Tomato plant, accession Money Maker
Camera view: bottom (45 deg); turntable rotation: 210 degrees
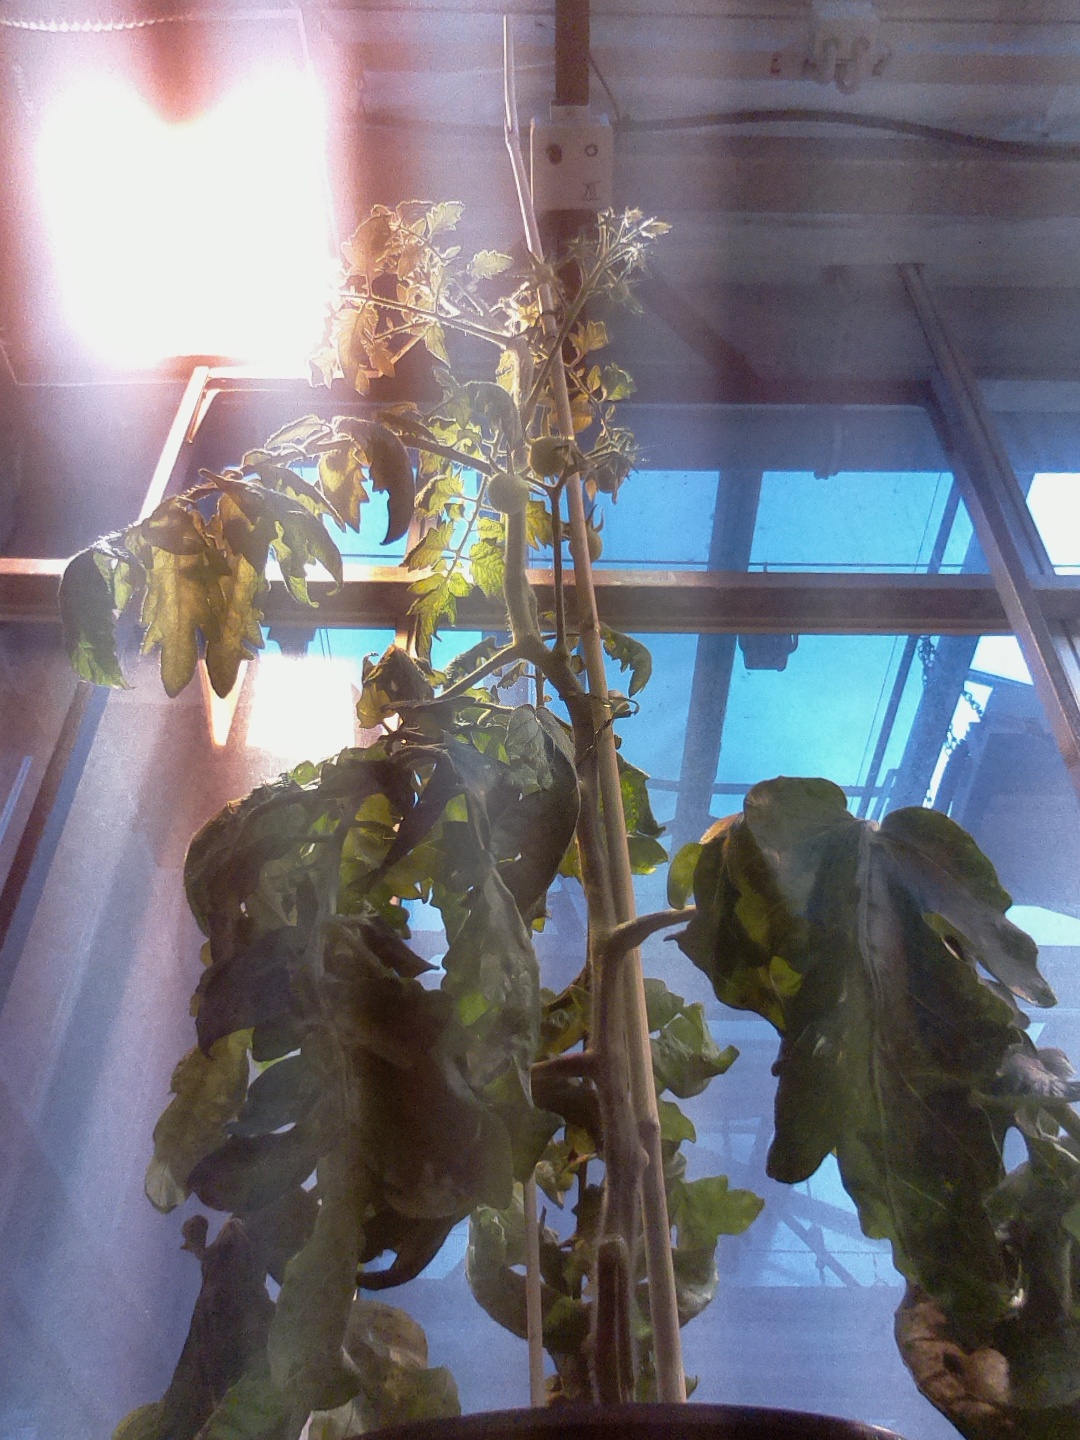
BBCH growth stage 72: 20%-30% of final fruit size